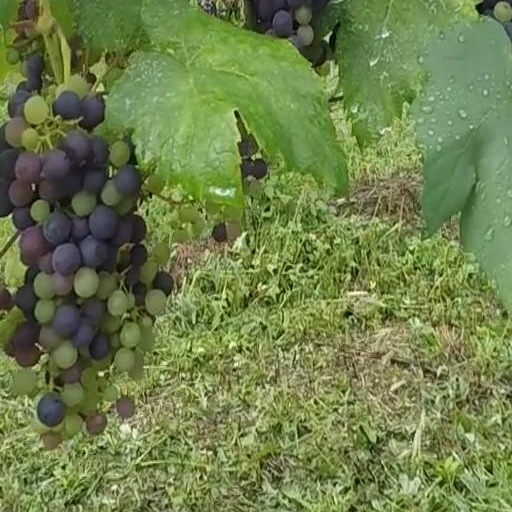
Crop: grape